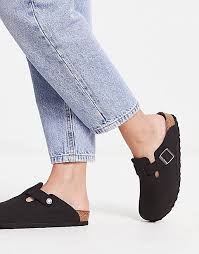
Label: Clog